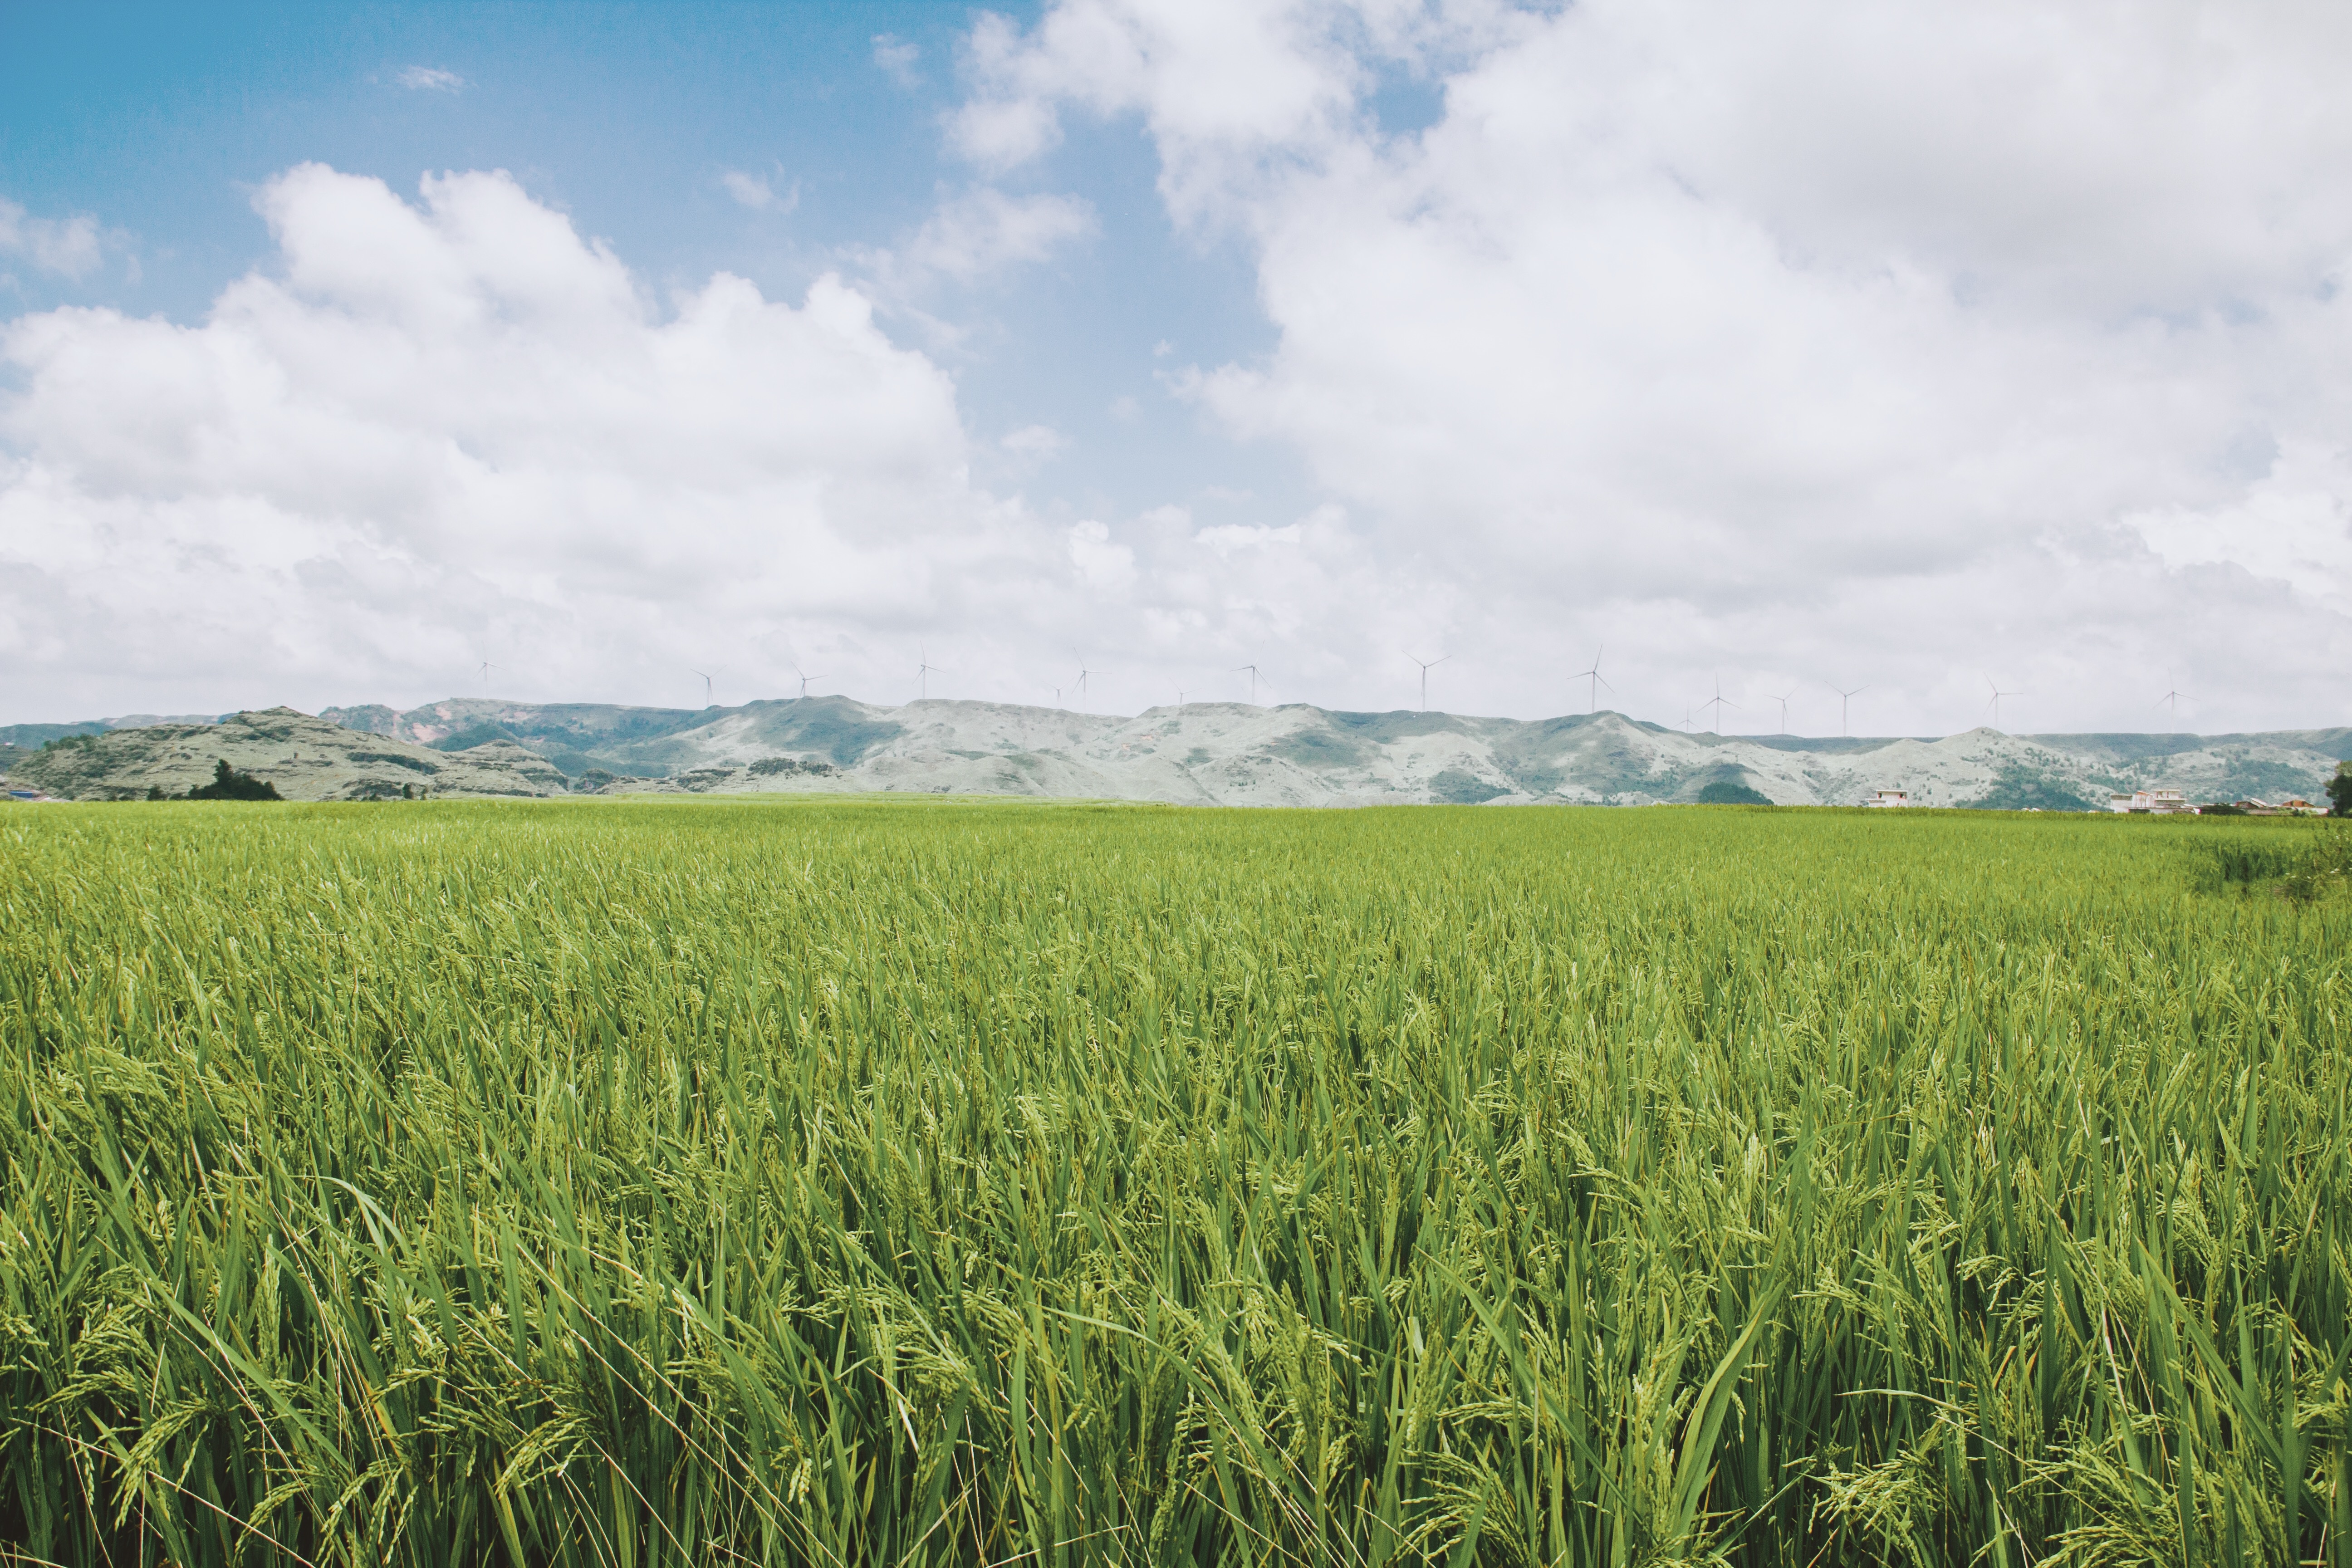
grass, horizon, plant, sky, field, meadow, prairie, crop, pasture, agriculture, plain, grassland, plantation, habitat, ecosystem, steppe, rural area, paddy field, natural environment, grass family